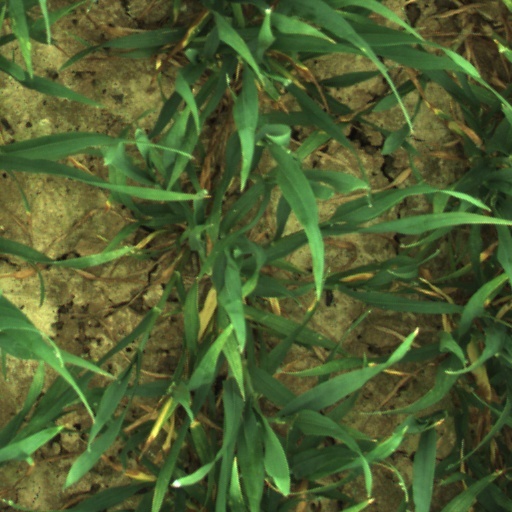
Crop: wheat